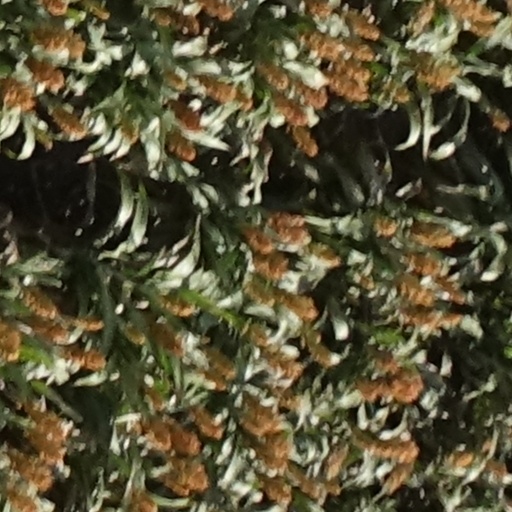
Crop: sorghum